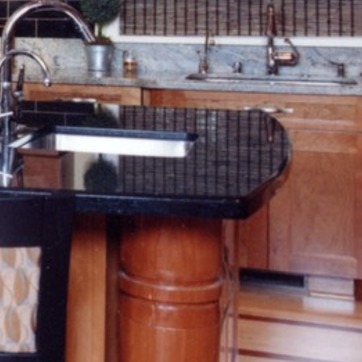
Material: polishedstone